Schwarz alternating method

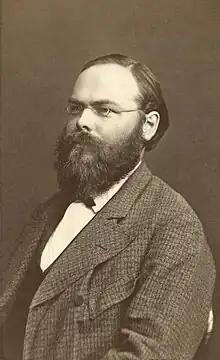
Hermann Schwarz, inventor of the method

In mathematics, the Schwarz alternating method or alternating process is an iterative method introduced in 1869–1870 by Hermann Schwarz in the theory of conformal mapping. Given two overlapping regions in the complex plane in each of which the Dirichlet problem could be solved, Schwarz described an iterative method for solving the Dirichlet problem in their union, provided their intersection was suitably well behaved. This was one of several constructive techniques of conformal mapping developed by Schwarz as a contribution to the problem of uniformization, posed by Riemann in the 1850s and first resolved rigorously by Koebe and Poincaré in 1907. It furnished a scheme for uniformizing the union of two regions knowing how to uniformize each of them separately, provided their intersection was topologically a disk or an annulus. From 1870 onwards Carl Neumann also contributed to this theory.